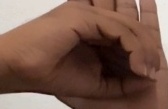
ASL sign: 0